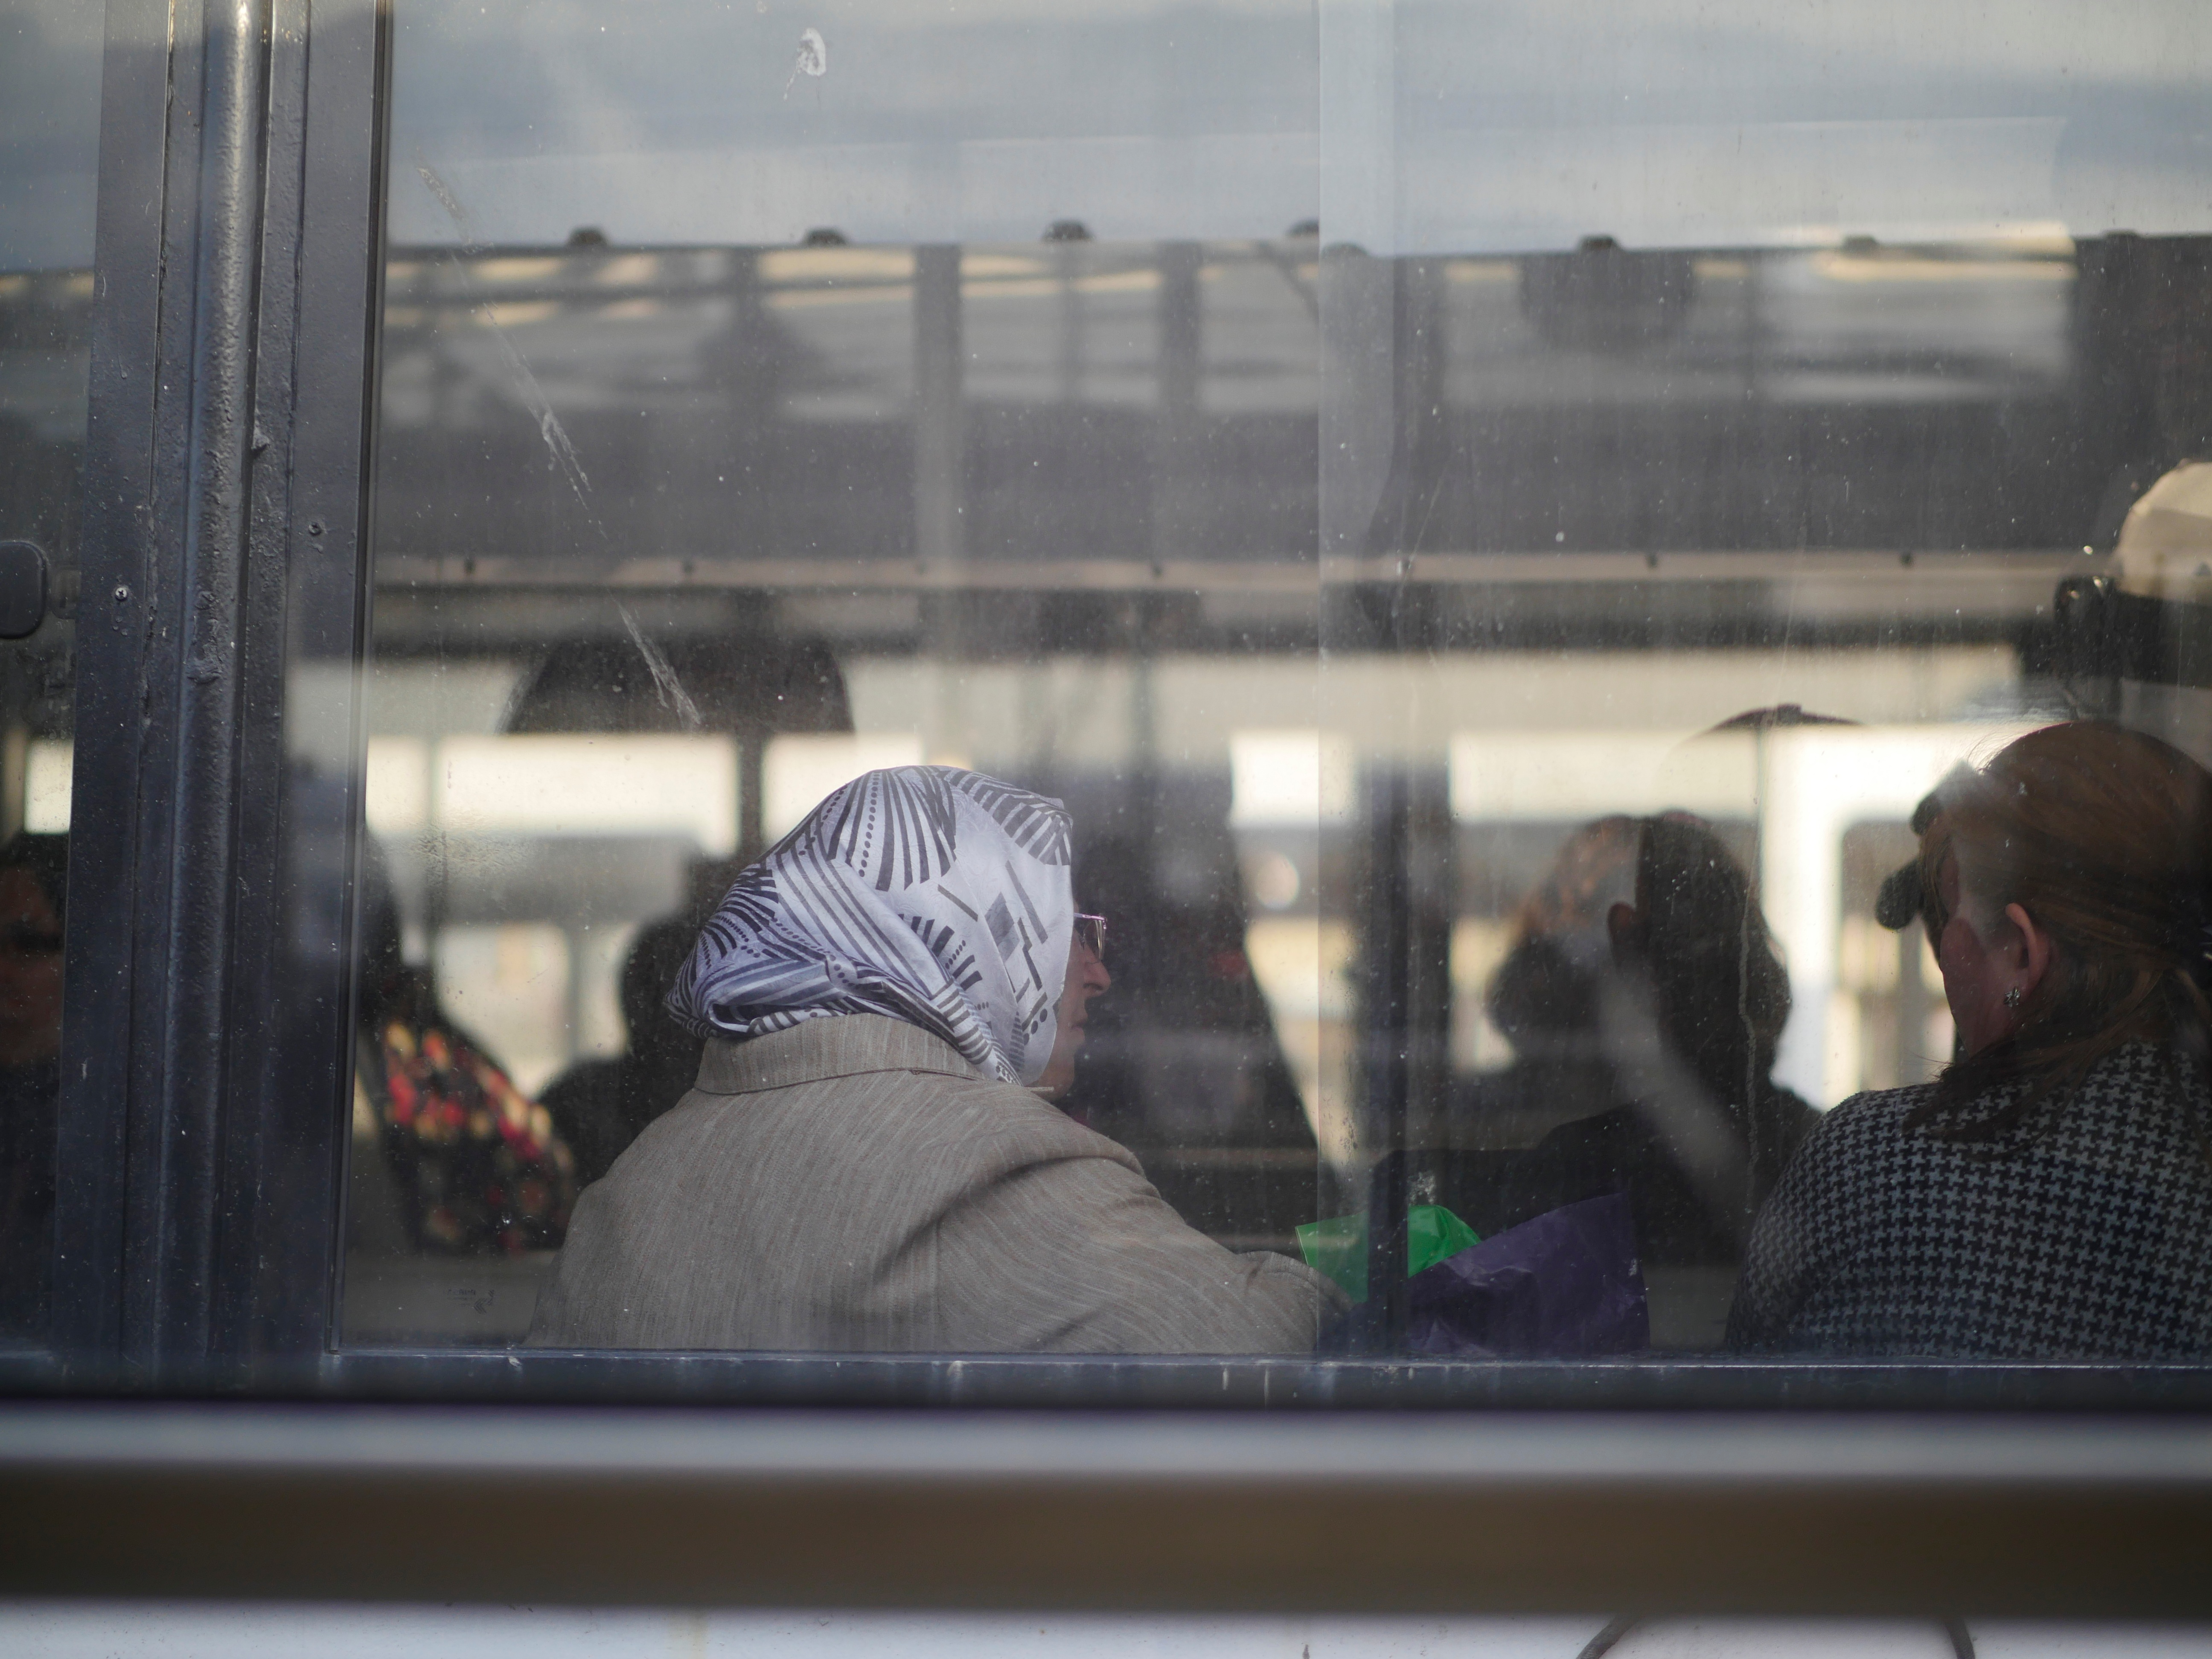
street, window, transport, color, public transport, digital camera, photograph, image